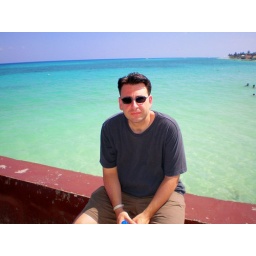
It's amazing how blue and clear the water is in Mexico.